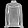
Label: Pullover